Mikas Petrauskas

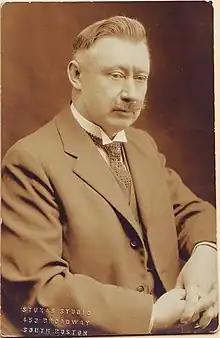
Petrauskas in Boston

Mikas Petrauskas (1873–1937) was a Lithuanian composer and choirmaster best known as the author of the first Lithuanian opera "Birutė" (1906). He was an elder brother of the singer Kipras Petrauskas.